37th International Emmy Awards

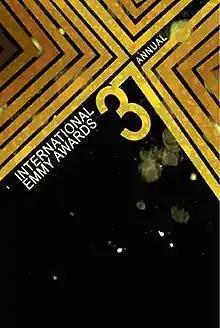
Promotional poster

The 37th International Emmy Awards took place on November 23, 2009, in New York City was hosted by British television star Graham Norton. The award ceremony, presented by the International Academy of Television Arts and Sciences (IATAS), honors all TV programming produced and originally aired outside the United States.